USS Northampton (CA-26)

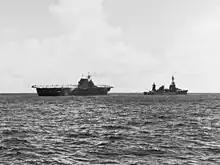
"Northampton" attempting to tow "Hornet" during the battle of the Santa Cruz Islands on 26 October 1942

"Northampton" next operated with a cruiser-destroyer force, to prevent the Japanese from reinforcing their troops on Guadalcanal. The Battle of Tassafaronga began 40 minutes before midnight on 30 November 1942, when three American destroyers made a surprise torpedo attack on the Japanese. All American ships then opened fire, which the startled enemy did not return for seven minutes. Two of the American cruisers took torpedo hits within the space of a minute, and 10 minutes later, another was hit, all being forced to retire from the action. "Northampton" and , with six destroyers, continued the fierce action.